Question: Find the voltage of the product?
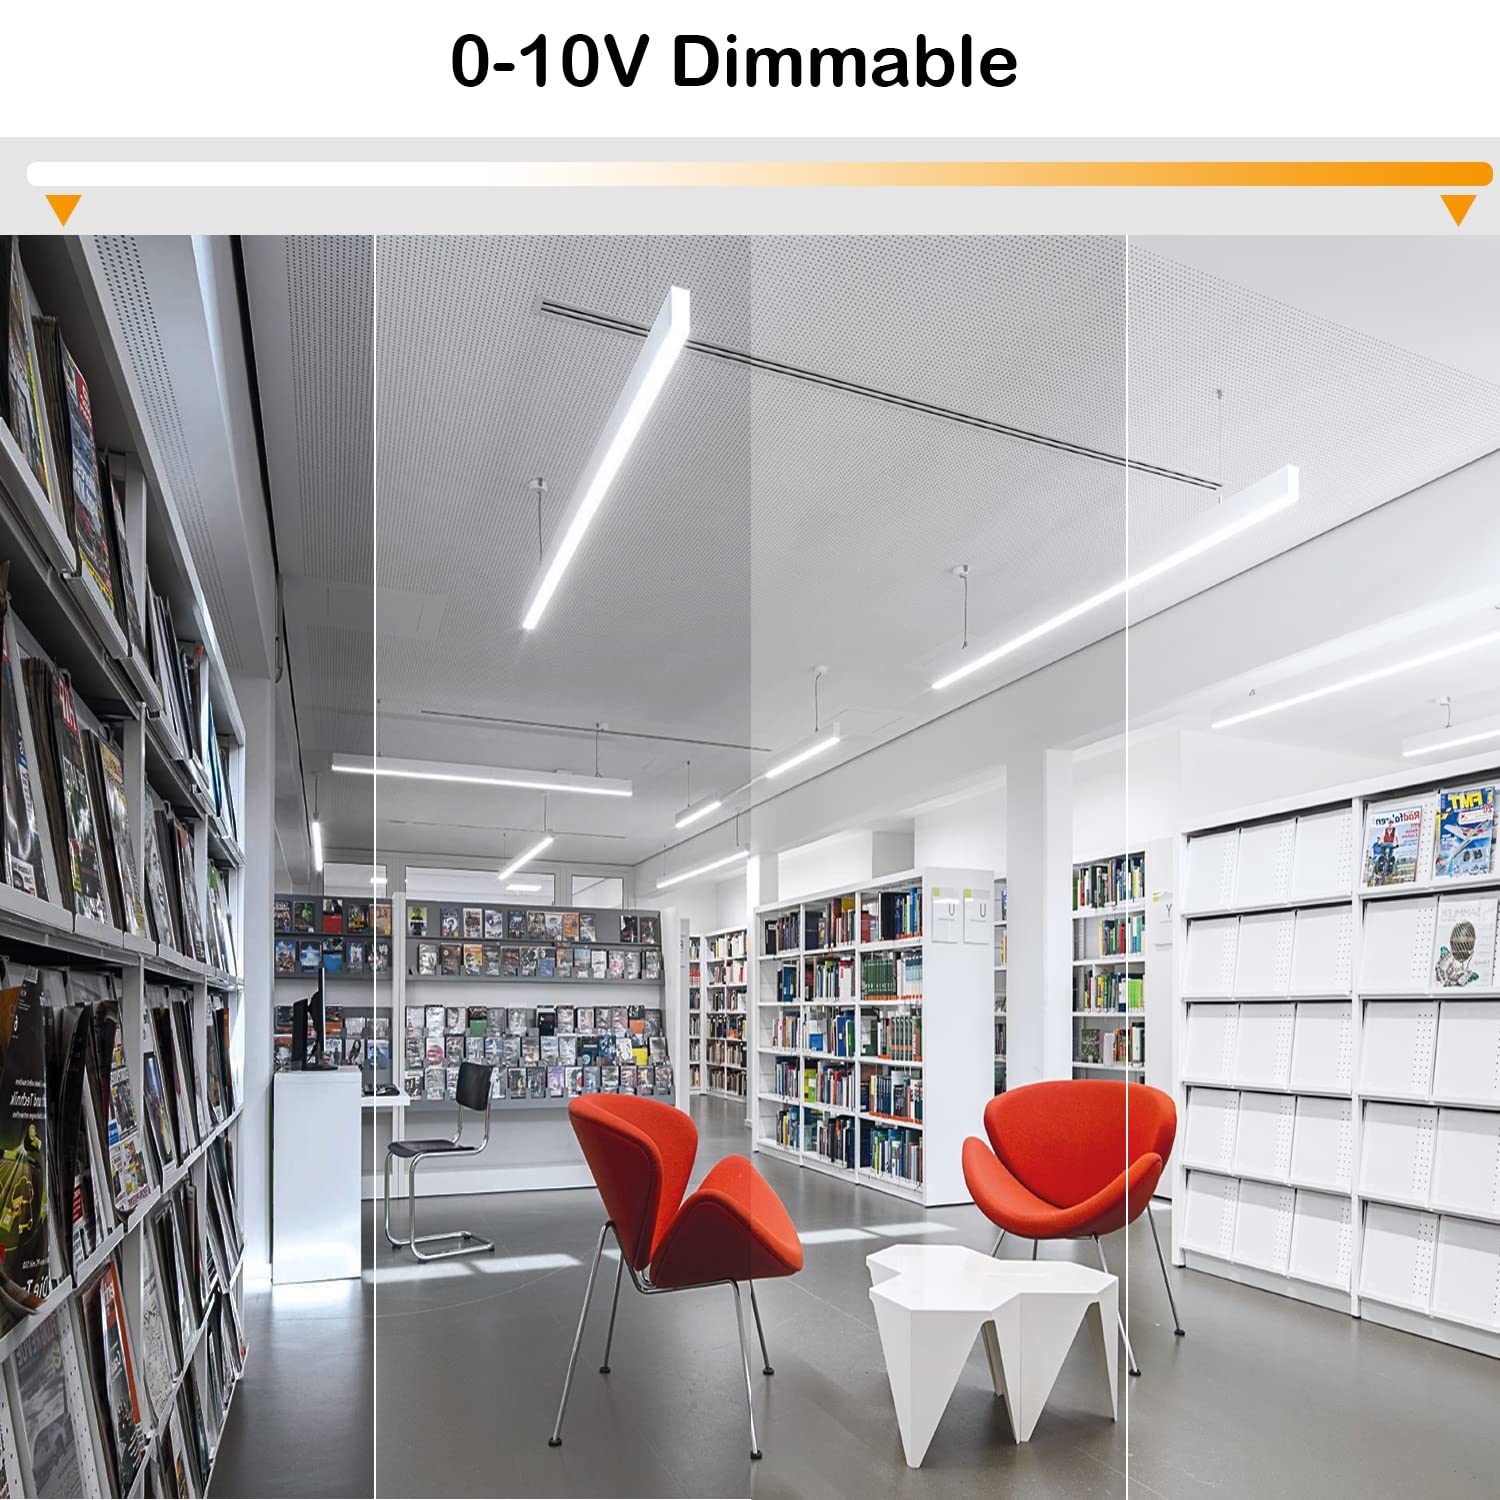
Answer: [0.0, 10.0] volt